Marine weather forecasting

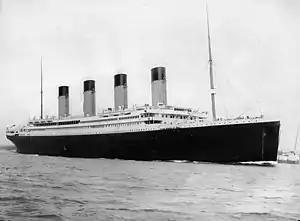
RMS "Titanic" departing Southampton on 10 April 1912

The first attempt as a marine weather program within the United States was initiated in New Orleans, Louisiana by the United States Army Signal Corps. A January 23, 1873 memo directed the New Orleans Signal Observer to transcribe meteorological data from the ship logs of those arriving in port. Marine forecasting responsibility transferred from the United States Navy to the Weather Bureau in 1904, which enabled the receipt of timely observations from ships at sea. The sinking of RMS "Titanic" in 1912 played a pivotal role in marine weather forecasting globally. In response to that tragedy, an international commission was formed to determine requirements for safer ocean voyages. In 1914, the commission's work resulted in the International Convention for the Safety of Life at Sea. In 1957, in order to help address marine issues, the United States Weather Bureau started to publish the Mariners Weather Log bi-monthly publication to report past weather conditions primarily over Northern Hemisphere oceans, information regarding the globe's tropical cyclone seasons, to publish monthly climatologies for use of those at sea, and to encourage voluntary ship observations from vessels at sea.